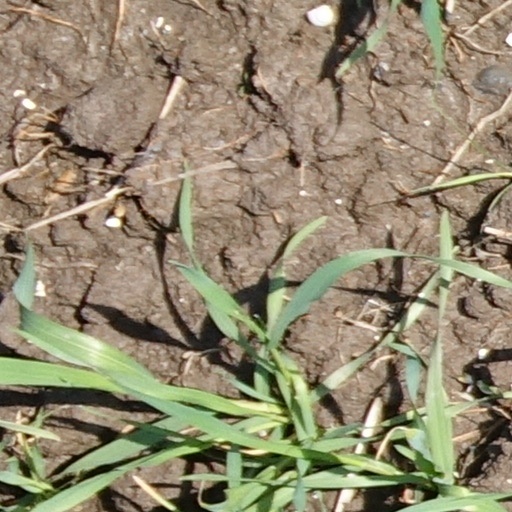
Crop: wheat